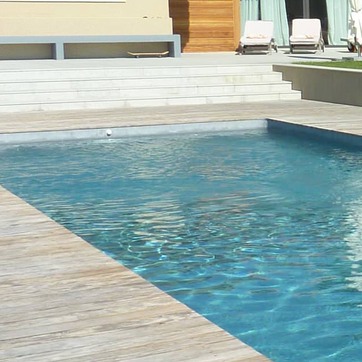
Material: water